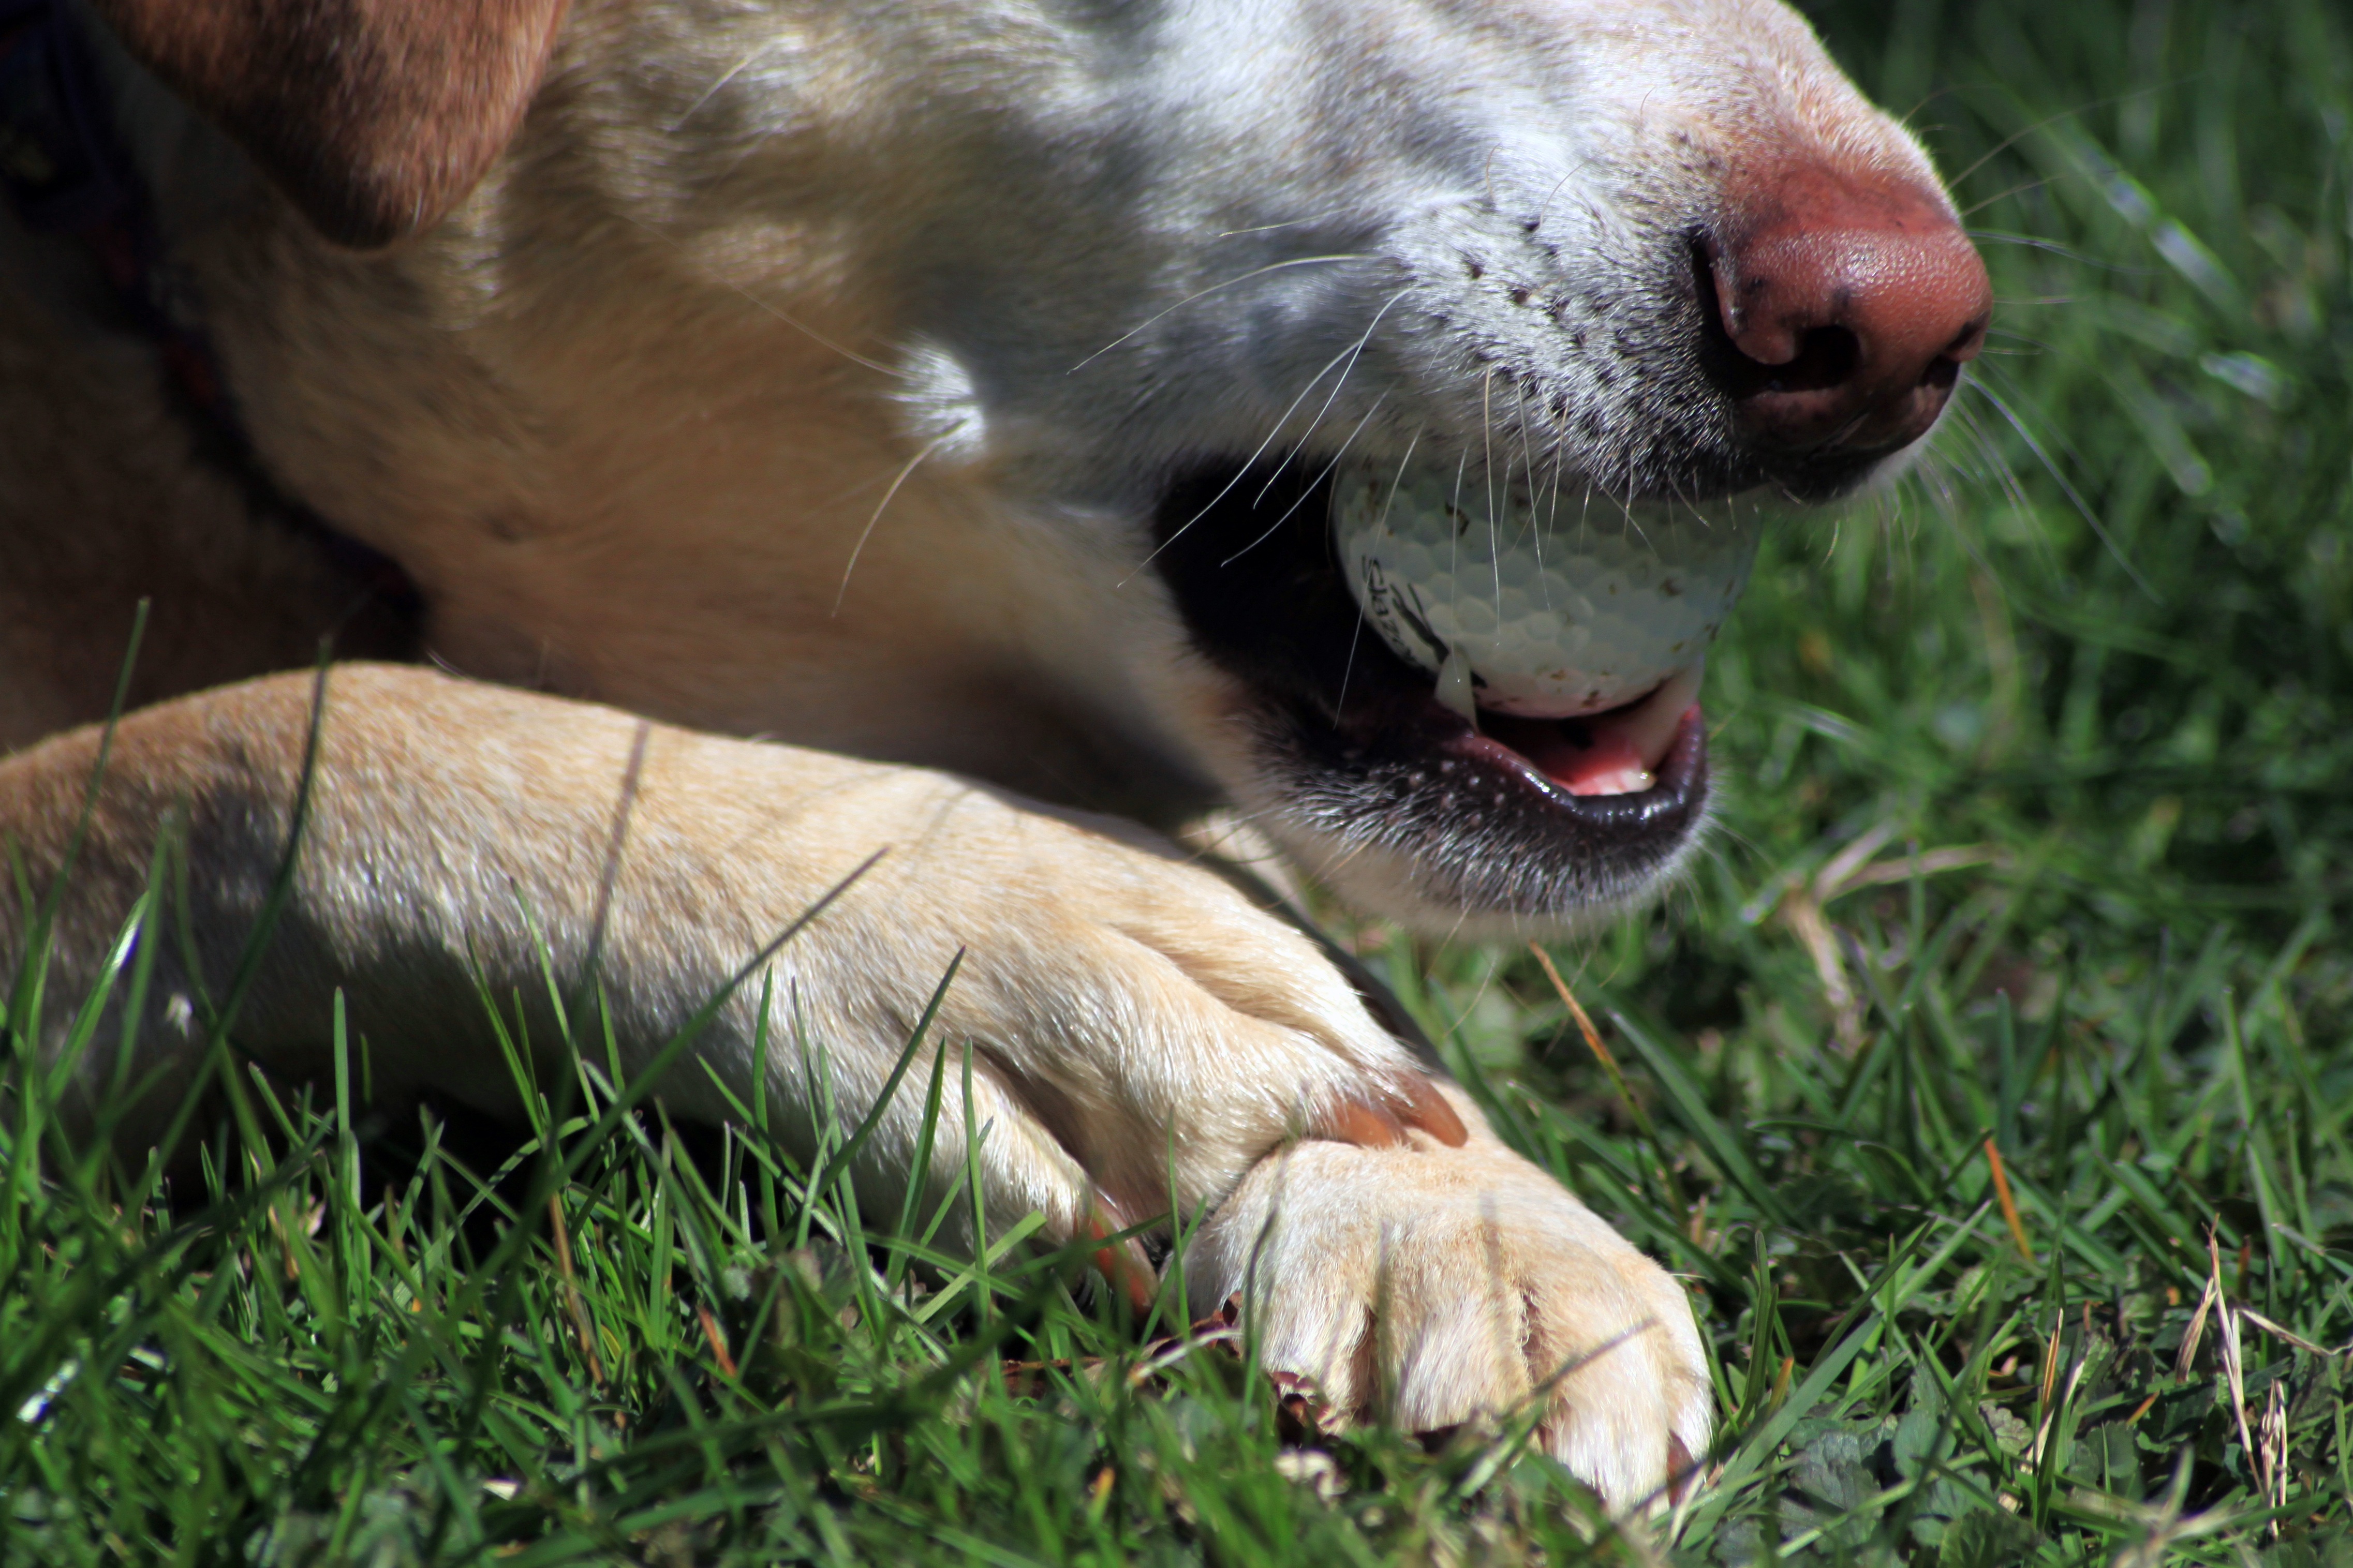
nature, grass, outdoor, sunshine, sun, fall, puppy, dog, animal, canine, summer, pet, fur, rural, spring, green, mammal, yellow, whisker, golf, yawn, nose, happy, happiness, paw, hybrid, ball, vertebrate, labrador retriever, joy, nails, teeth, labrador, terrier, content, rescue, dog like mammal